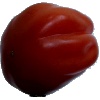
Label: Tomato Heart 1